Surface rupture

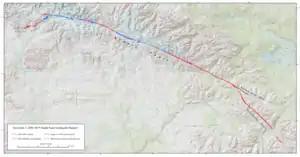
Extent of surface rupture caused by strike-slip faulting during the 2002 Denali earthquake

Strike-slip faults are associated with dominantly horizontal movement, leading to relatively simple linear zones of surface rupture where the fault is a simple planar structure. However, many strike-slip faults are formed of overlapping segments, leading to complex zones of normal or reverse faulting depending on the nature of the overlap. Additionally, where there are thick superficial deposits, the rupture typically appears as a set of en-echelon faults.